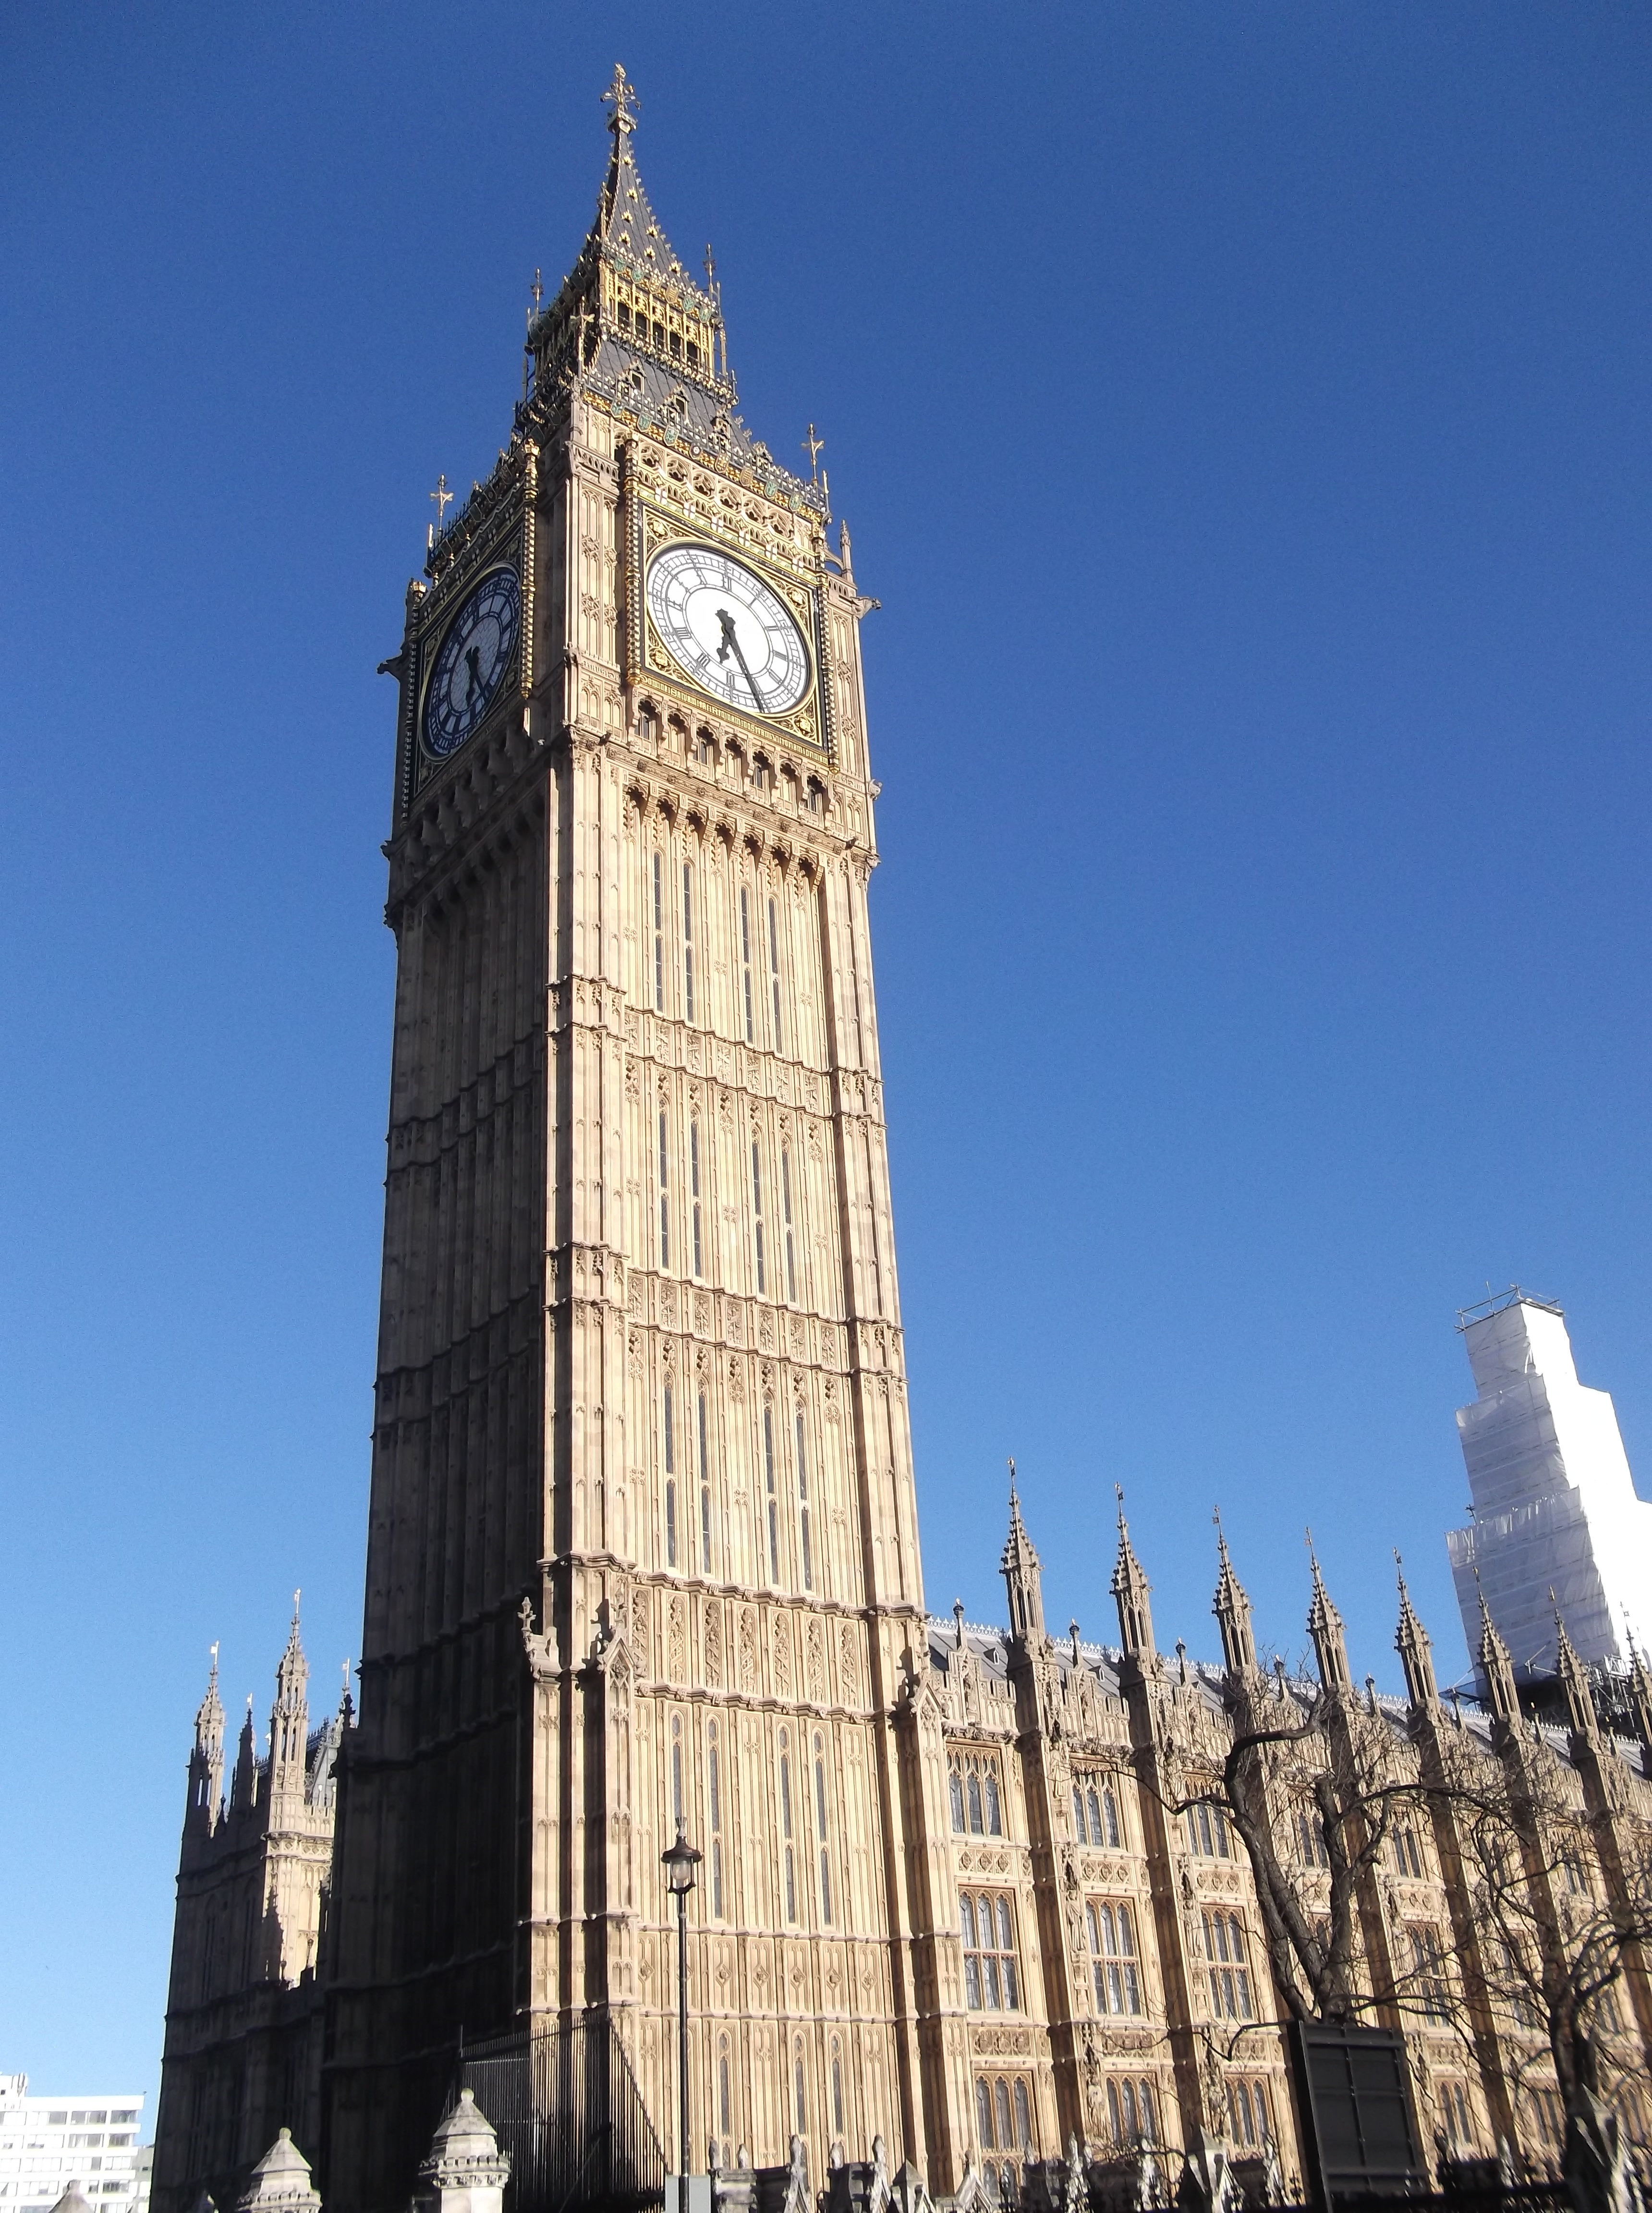
skyscraper, tower, landmark, facade, cathedral, place of worship, big ben, clock tower, bell tower, uk, england, london, spire, steeple, british, britain, tours